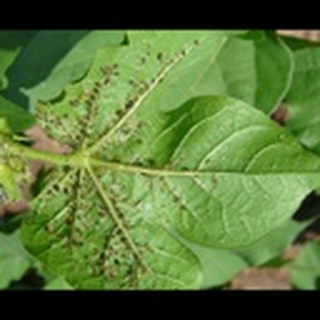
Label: cotton_aphids